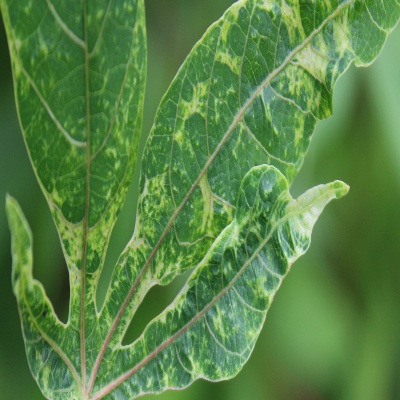
Crop: Cassava
Condition: mosaic